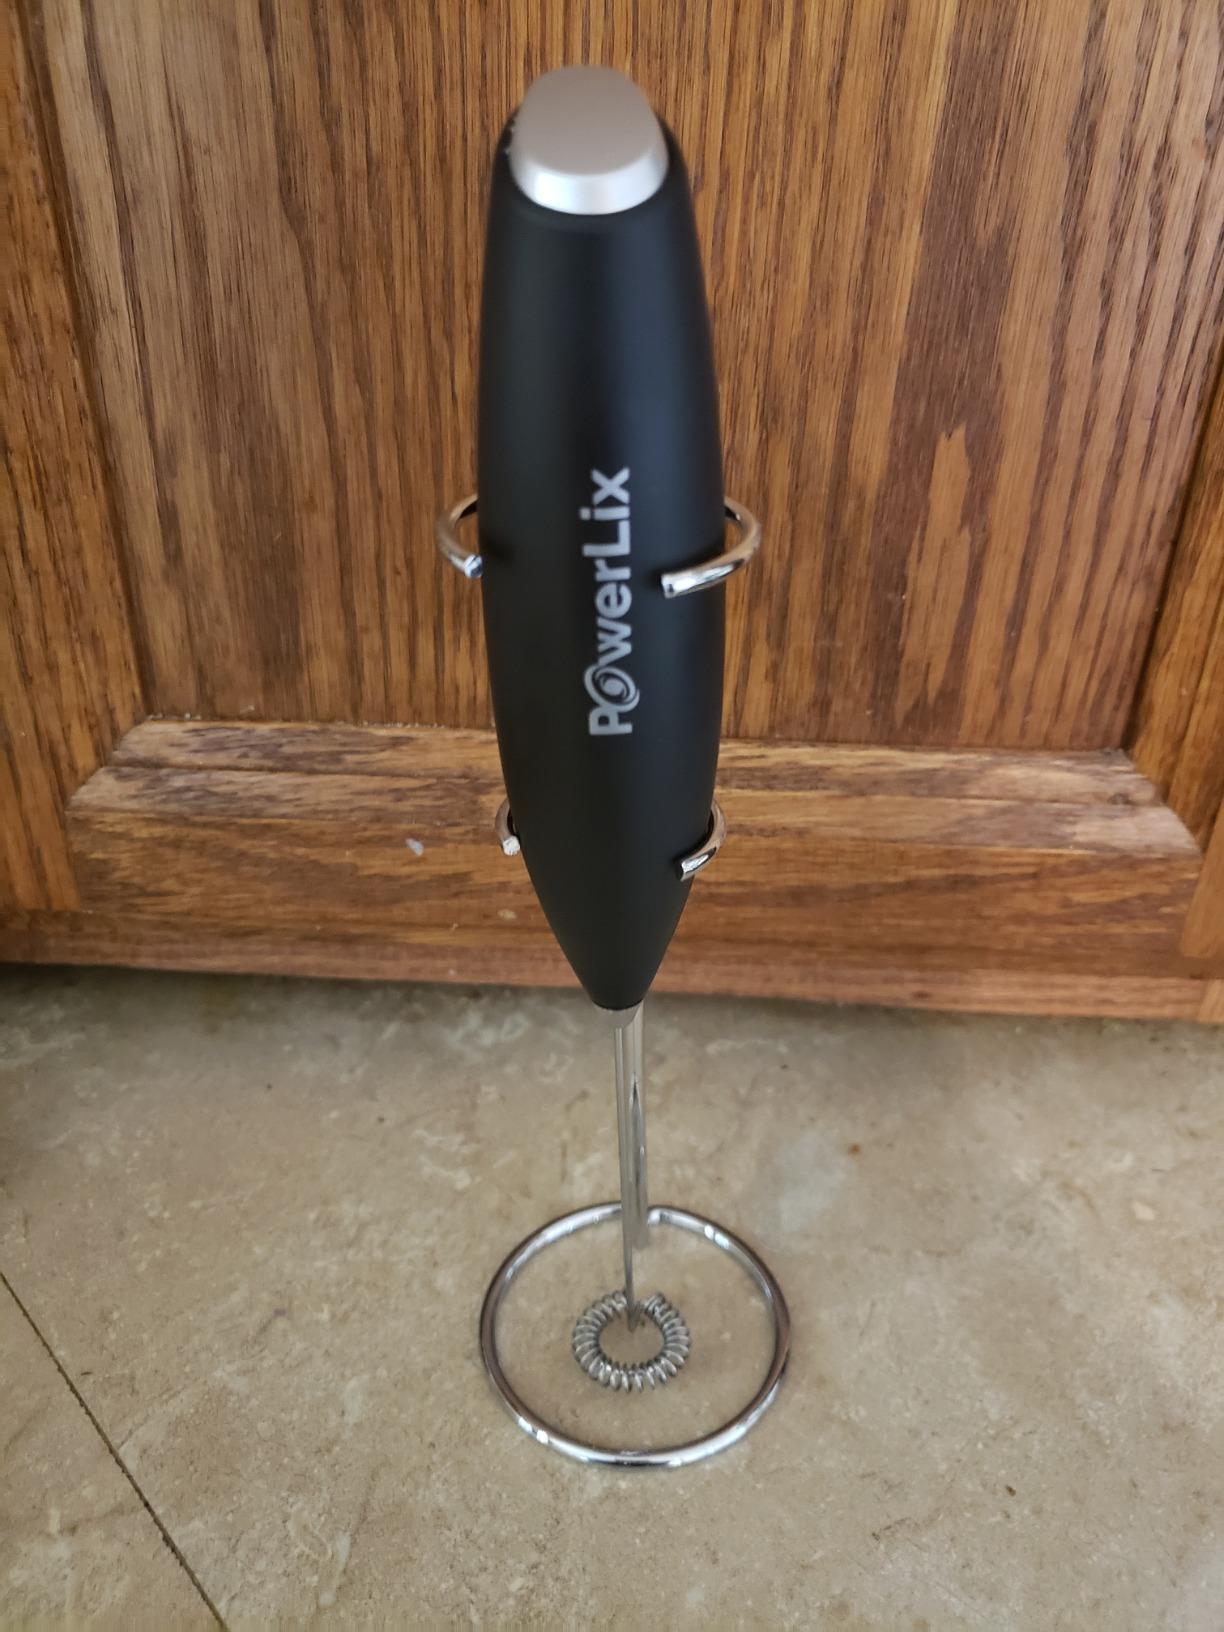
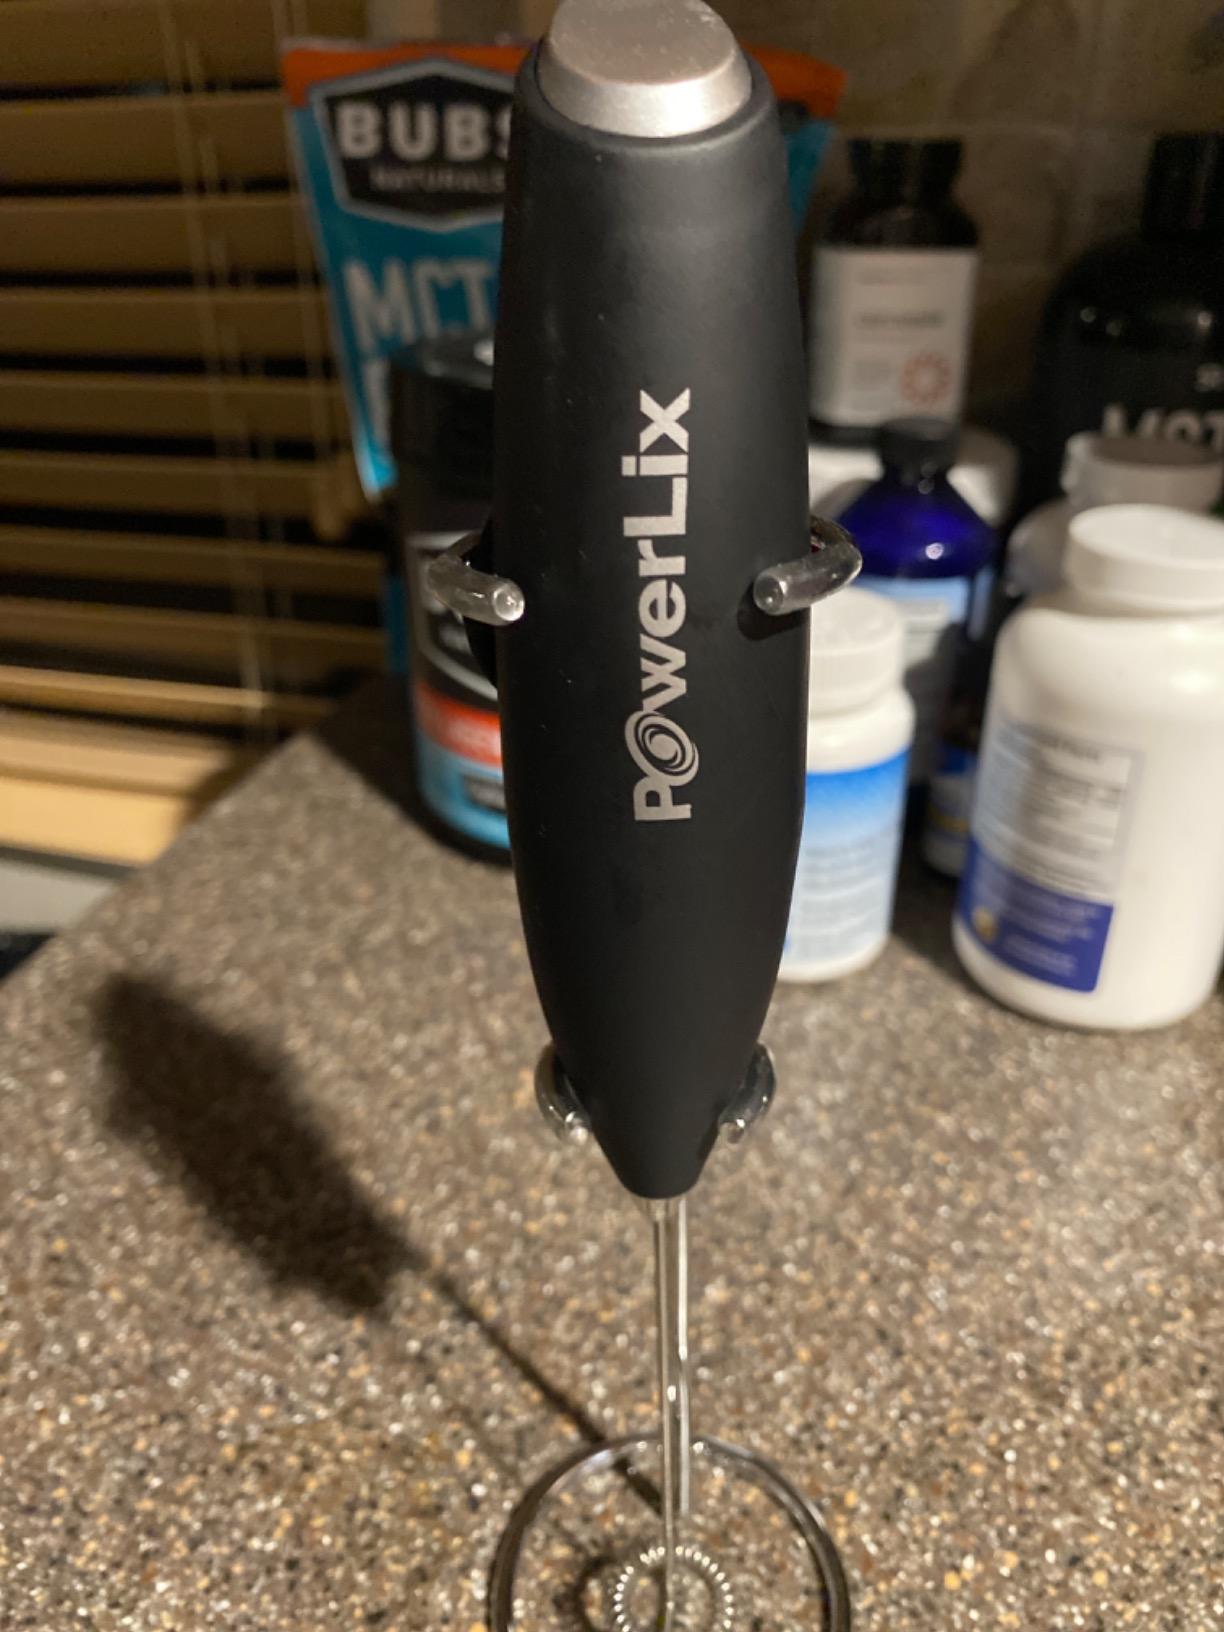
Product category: items_mixer
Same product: yes